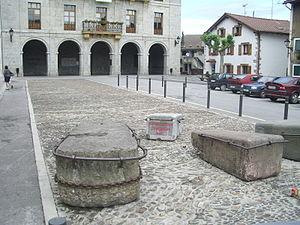
La traction de pierre est un sport rural très répandu au Pays basque, particulièrement dans les disciplines de la traction de pierre par des bœufs, bien qu'aient lieu aussi des compétitions de traction de pierre par des hommes, par des ânes, par des mulets ou par des chevaux.
Un sagardotegi est une cidrerie au Pays basque. Les sagardotegis modernes se situent à mi-chemin entre le restaurant et la « maison de cidre » mais sont issus d'une tradition et d'un savoir-faire vieux de plusieurs siècles. Le mois de janvier est le plus fêté de l'année avec l’ouverture des barriques, lorsque chaque sagardotegi se livre au rituel du txotx.
Astigarraga est une commune du Guipuscoa dans la communauté autonome du Pays basque en Espagne.